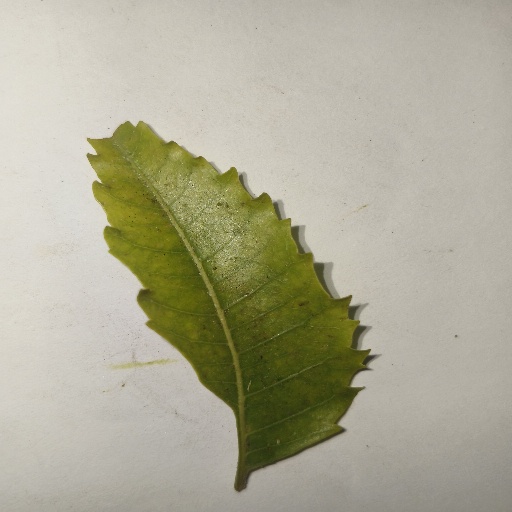
Species: Neem
Leaf condition: Yellow Leaf